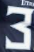
Number: 3